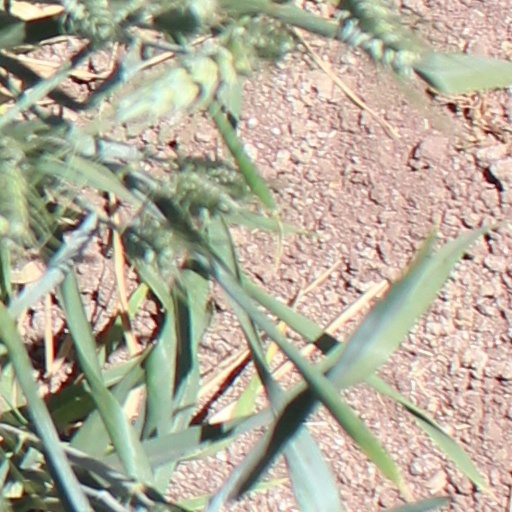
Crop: wheat